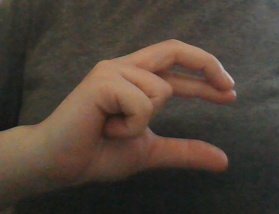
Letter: thal